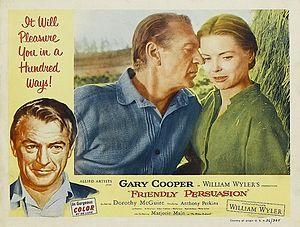
La Loi du Seigneur est un film américain de William Wyler, sorti en 1956.